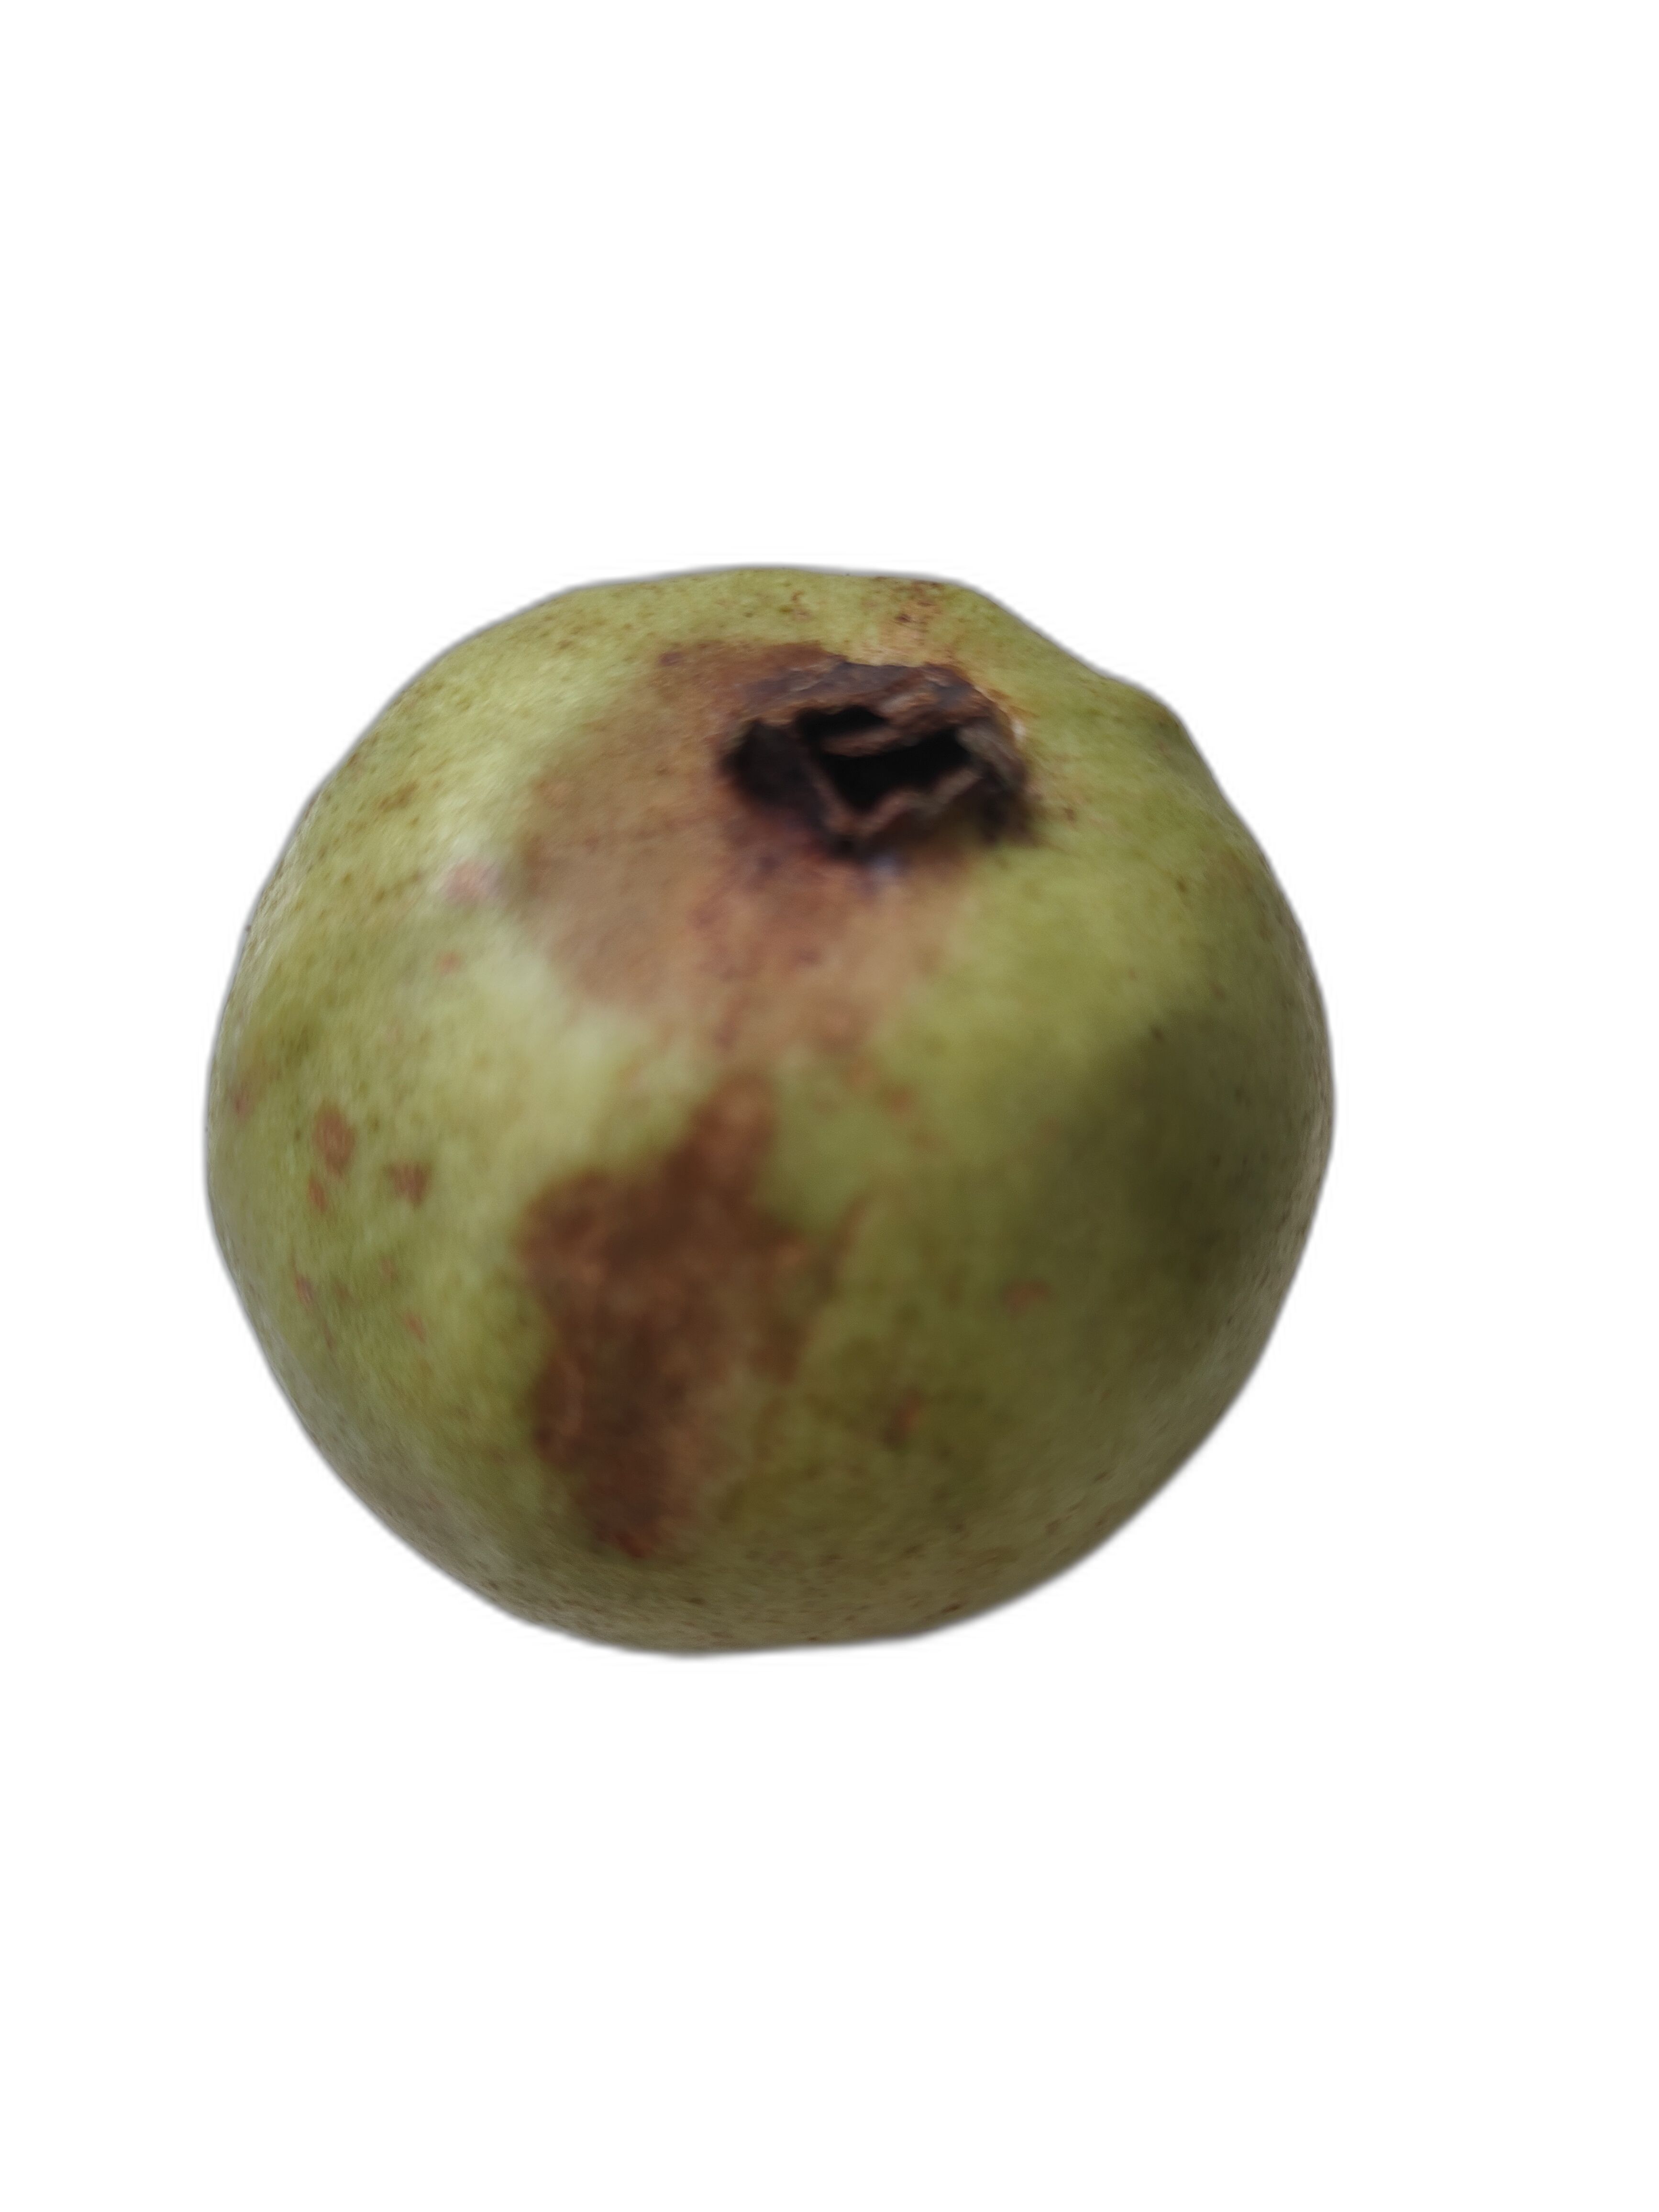
Plant part: fruit
Disease: Styler end root